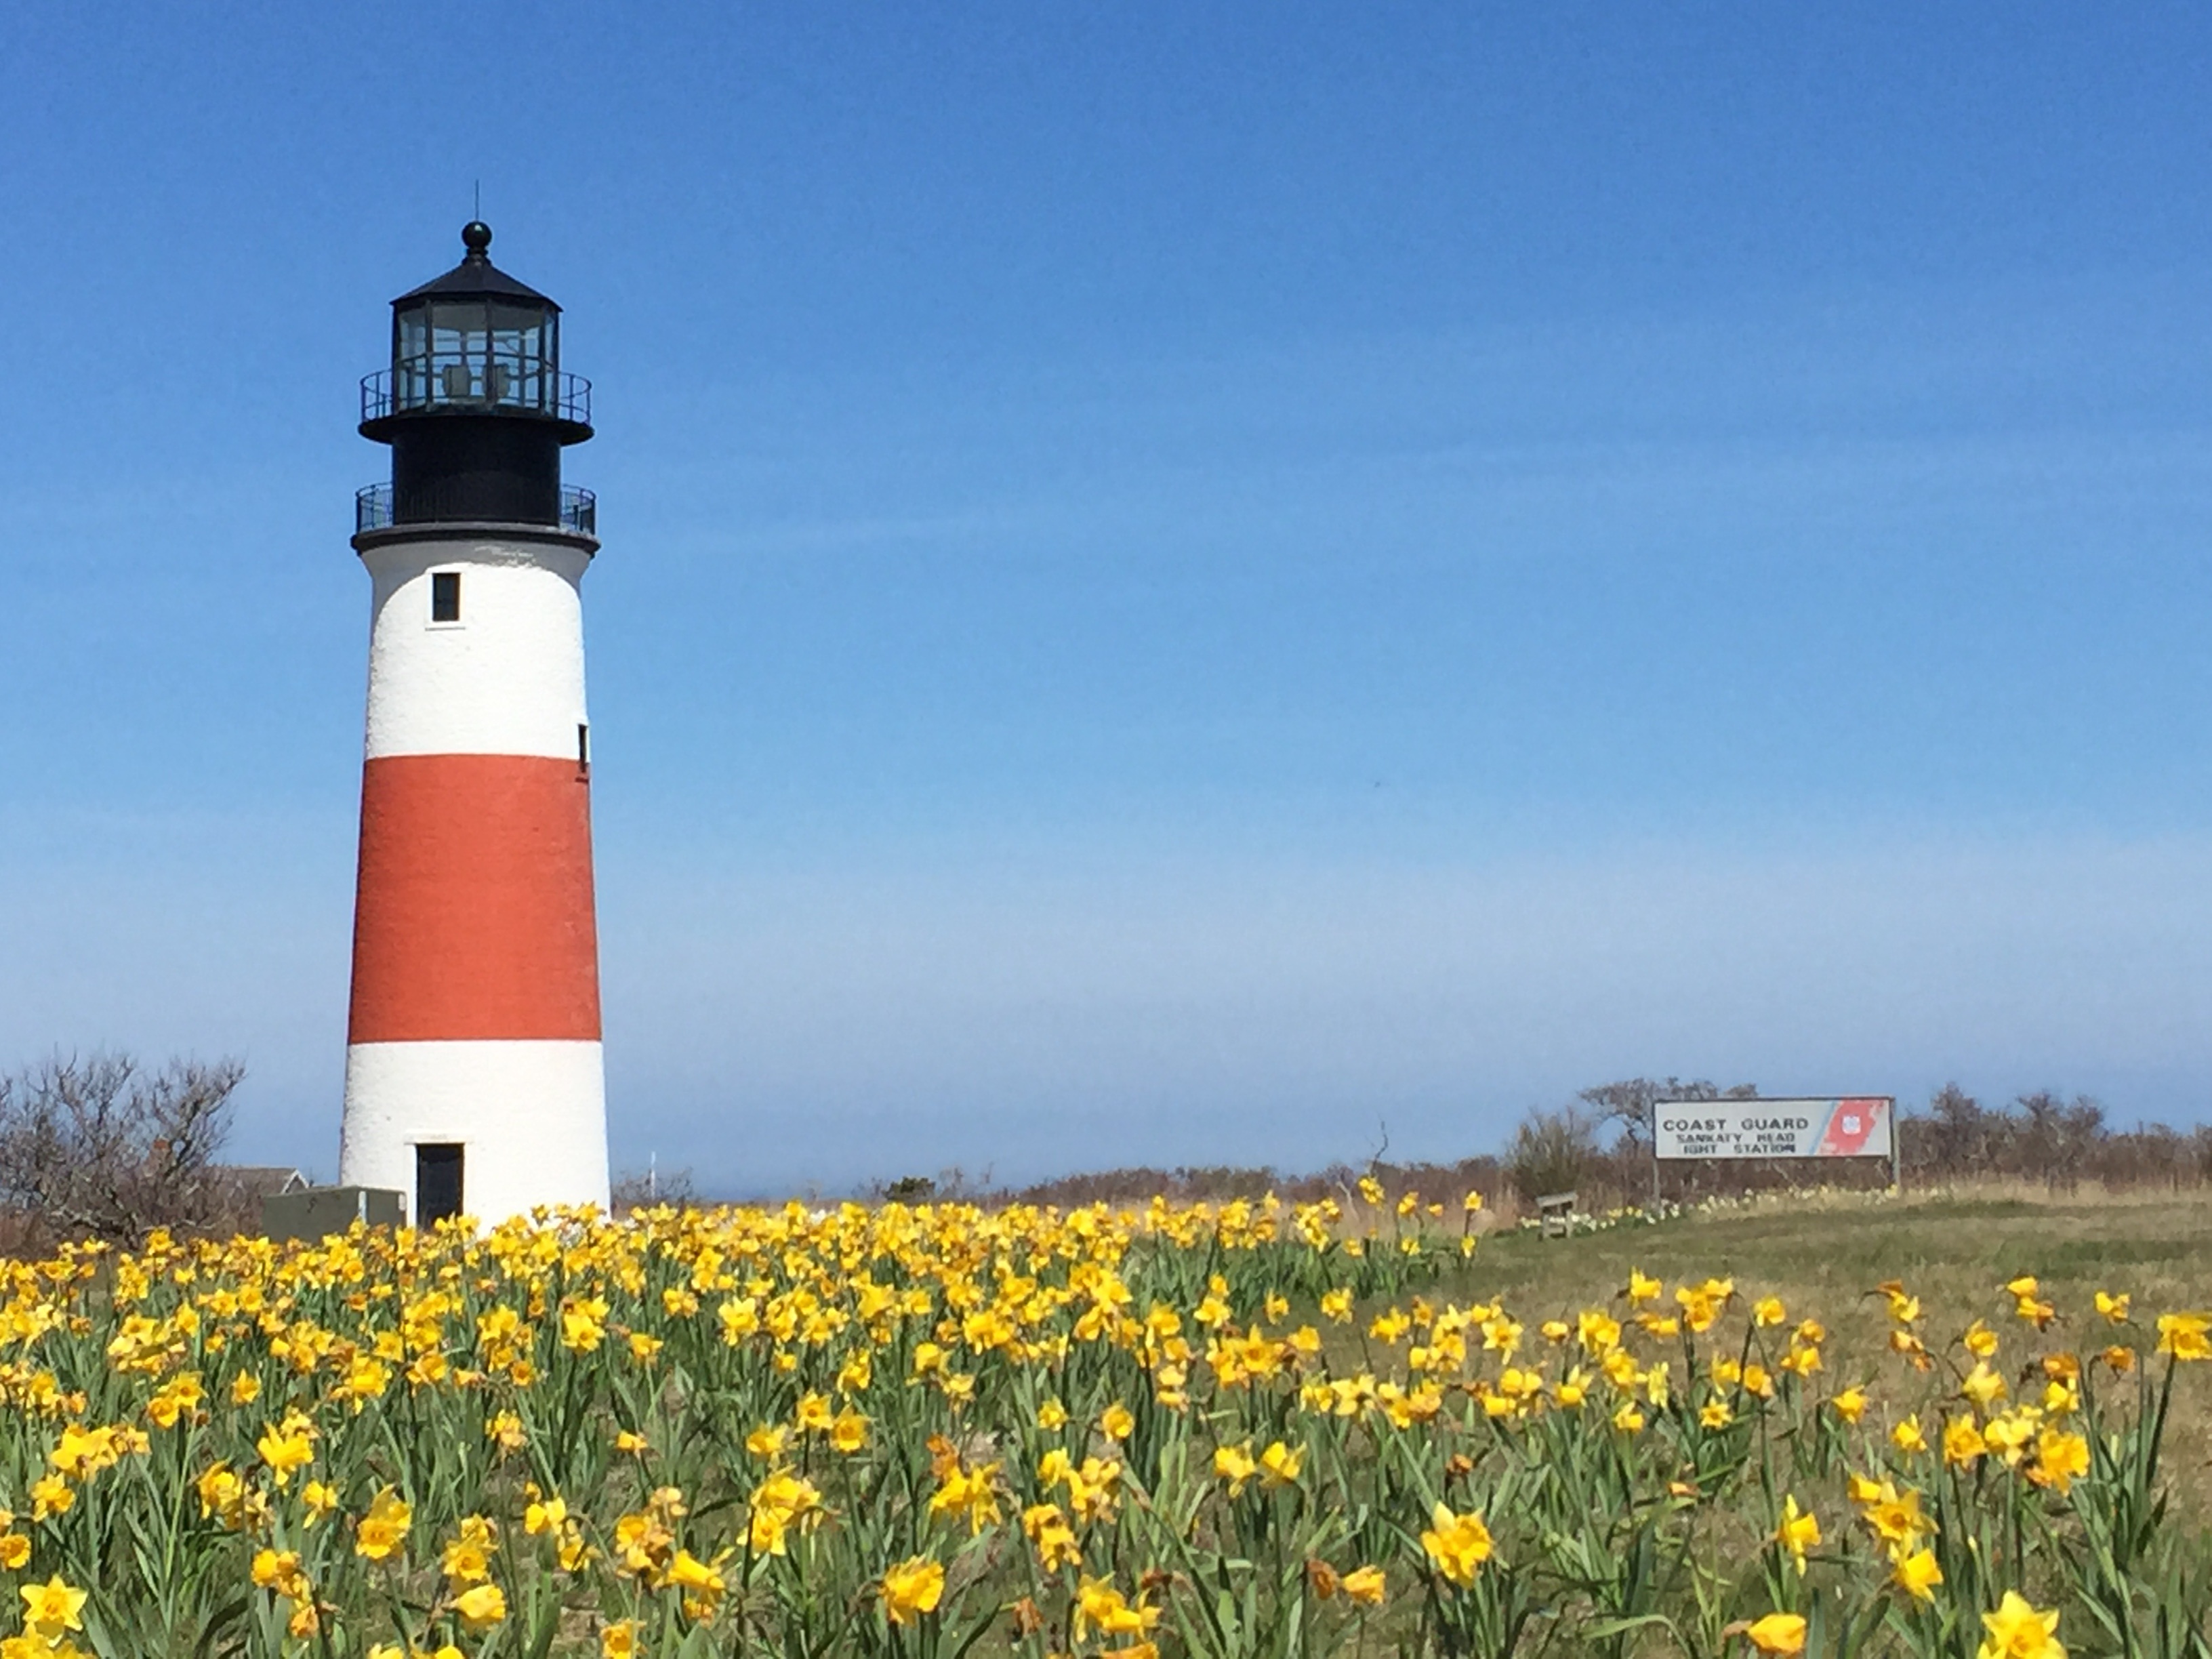
coast, lighthouse, field, prairie, shore, flower, vacation, coastline, spring, tower, scenic, island, landmark, blooming, attraction, historic, flowers, daffodils, visit, massachusetts, sunny day, flowering plant, nantucket, sankaty, sconset